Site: brandenburg
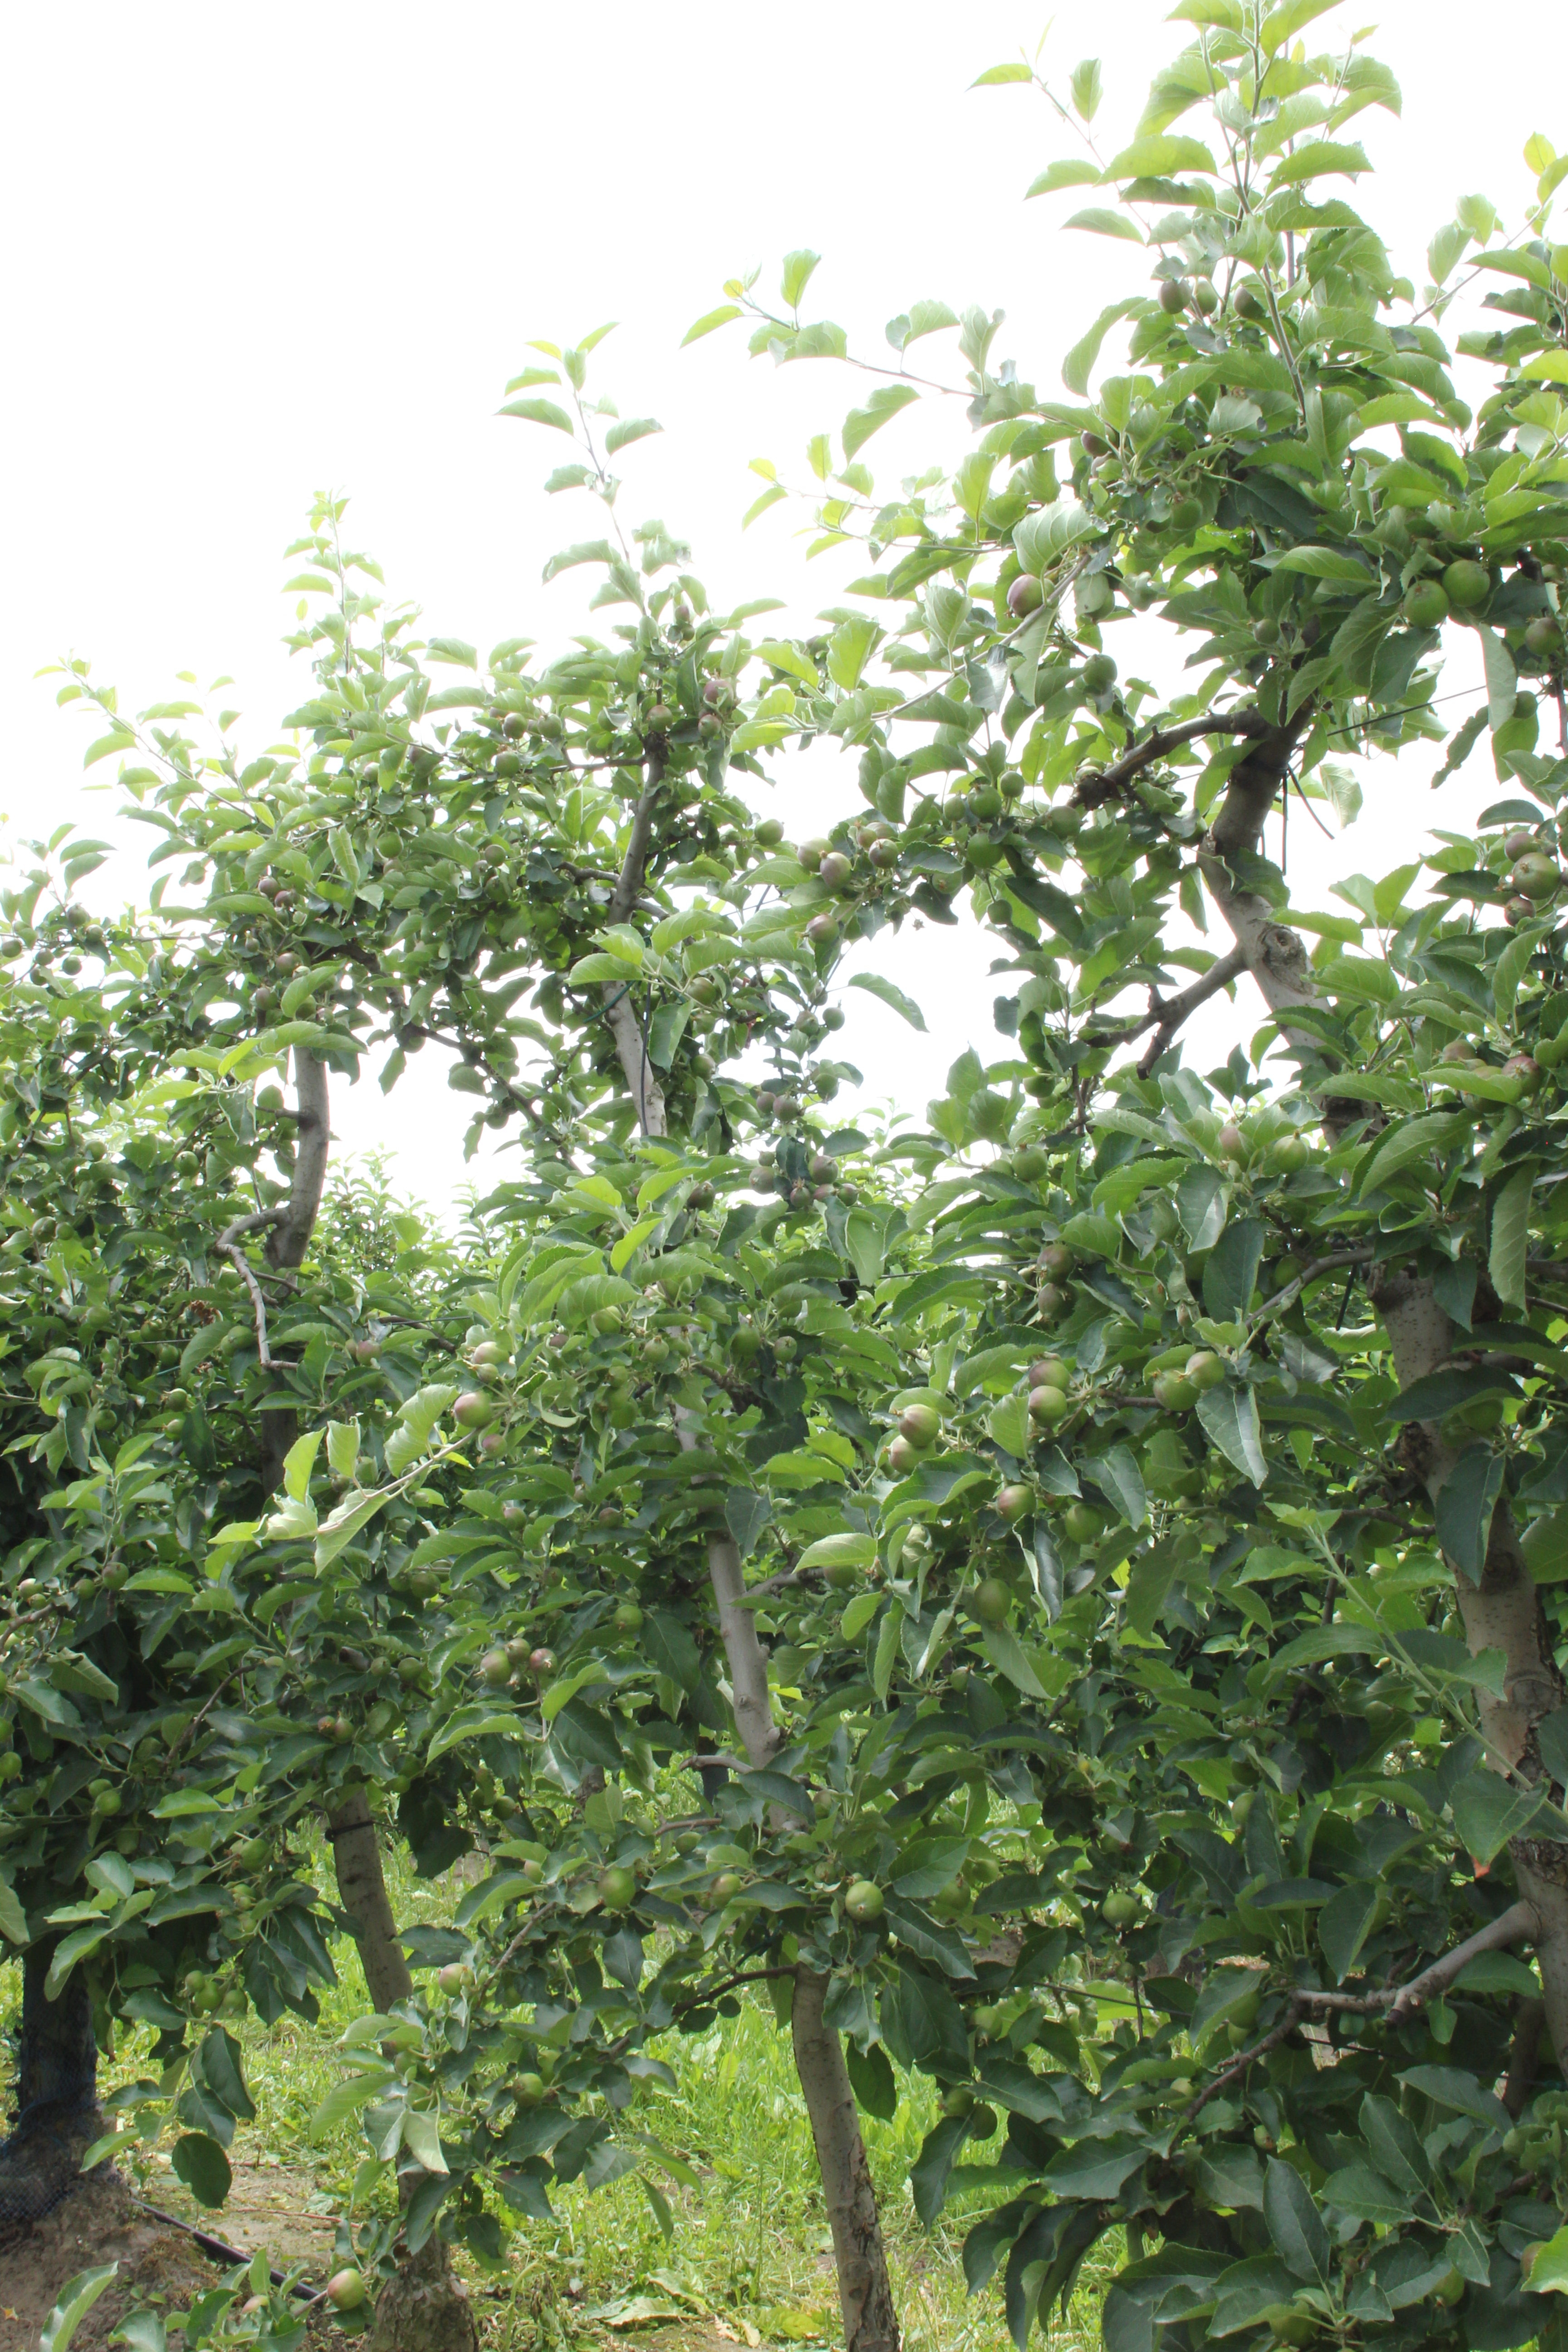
Growth stage (BBCH 73): Development of fruit